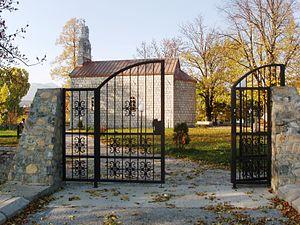
La métropole du Monténégro et du littoral est une juridiction de l'Église orthodoxe au Monténégro, affiliée au Patriarcat de Serbie. Son siège est situé au monastère de Cetinje et sa cathédrale à Podgorica, la capitale du Monténégro. En 2006, elle est administrée par le métropolite Amfilohije.